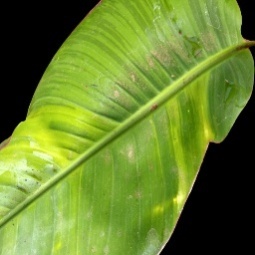
Label: Magnesium